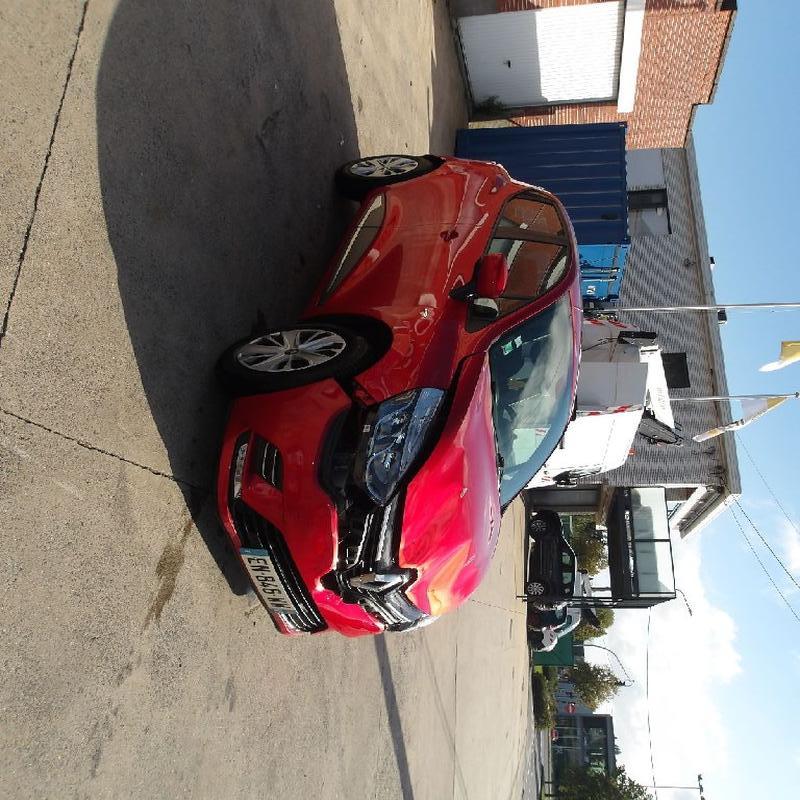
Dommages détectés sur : pare-choc avant, capot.
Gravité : mineur